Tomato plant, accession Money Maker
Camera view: bottom (45 deg); turntable rotation: 90 degrees
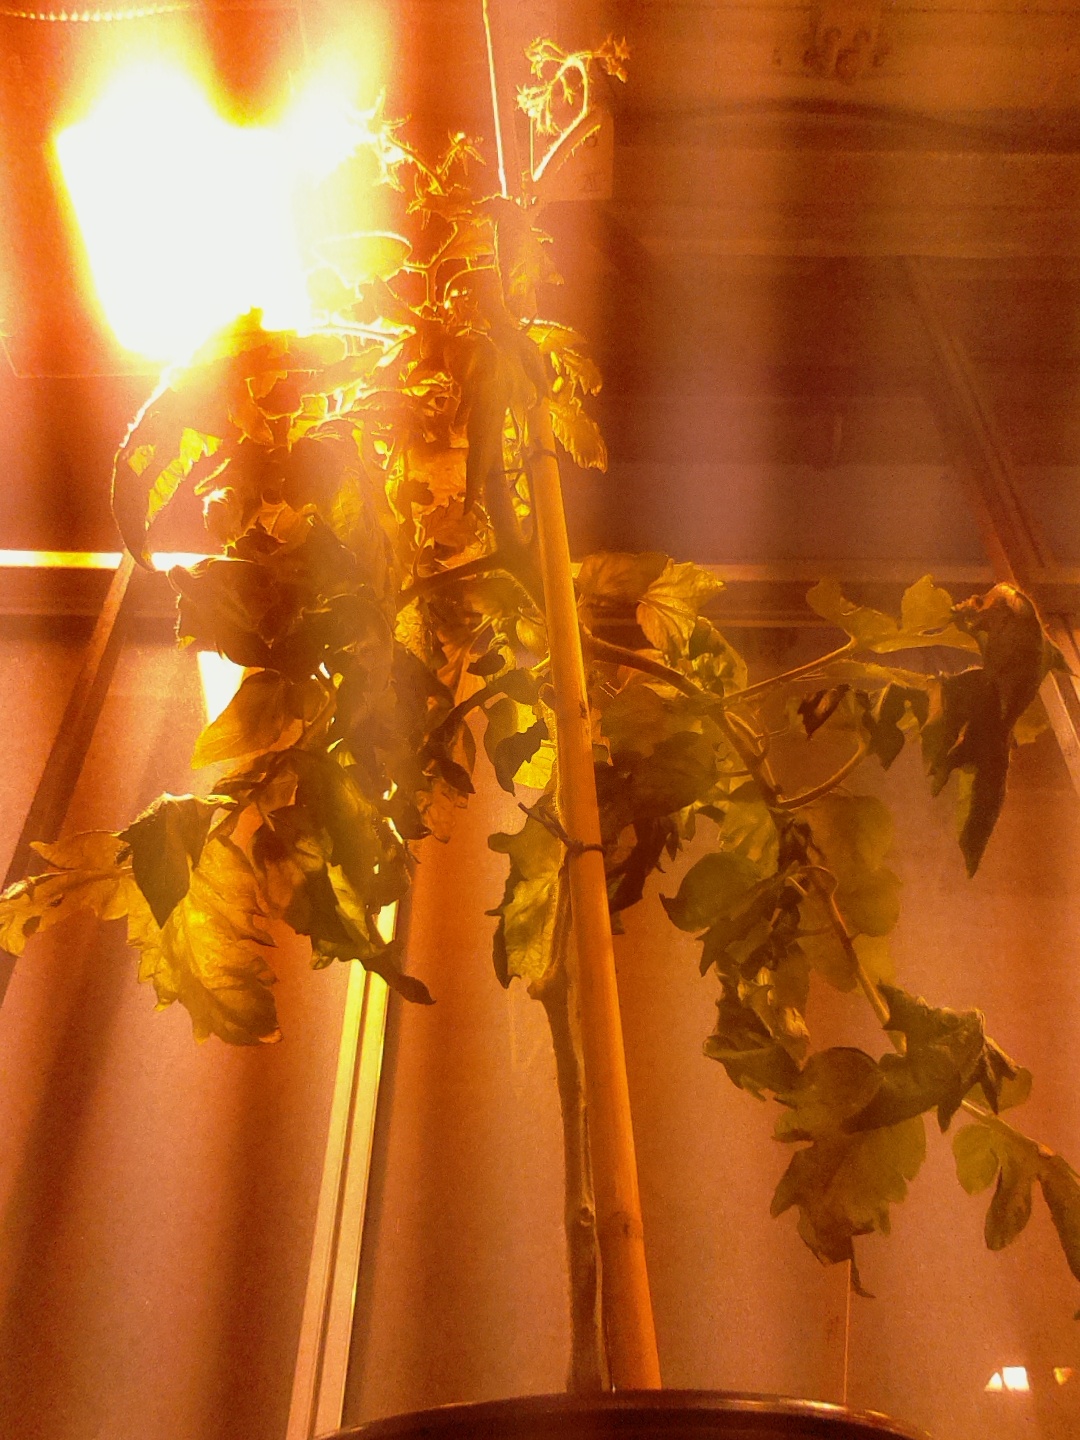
BBCH growth stage 74: 40%-50% of final fruit size